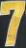
Number: 7